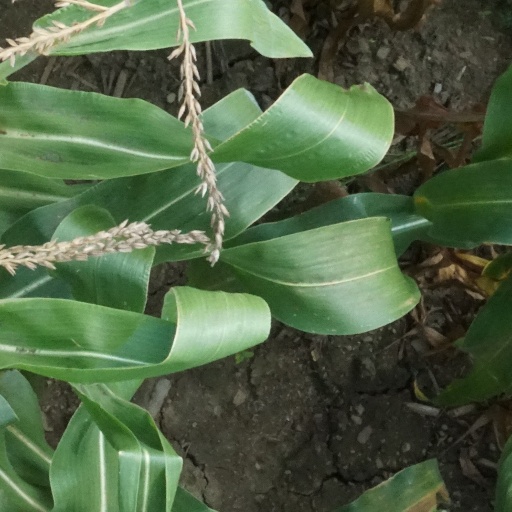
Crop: maize; corn